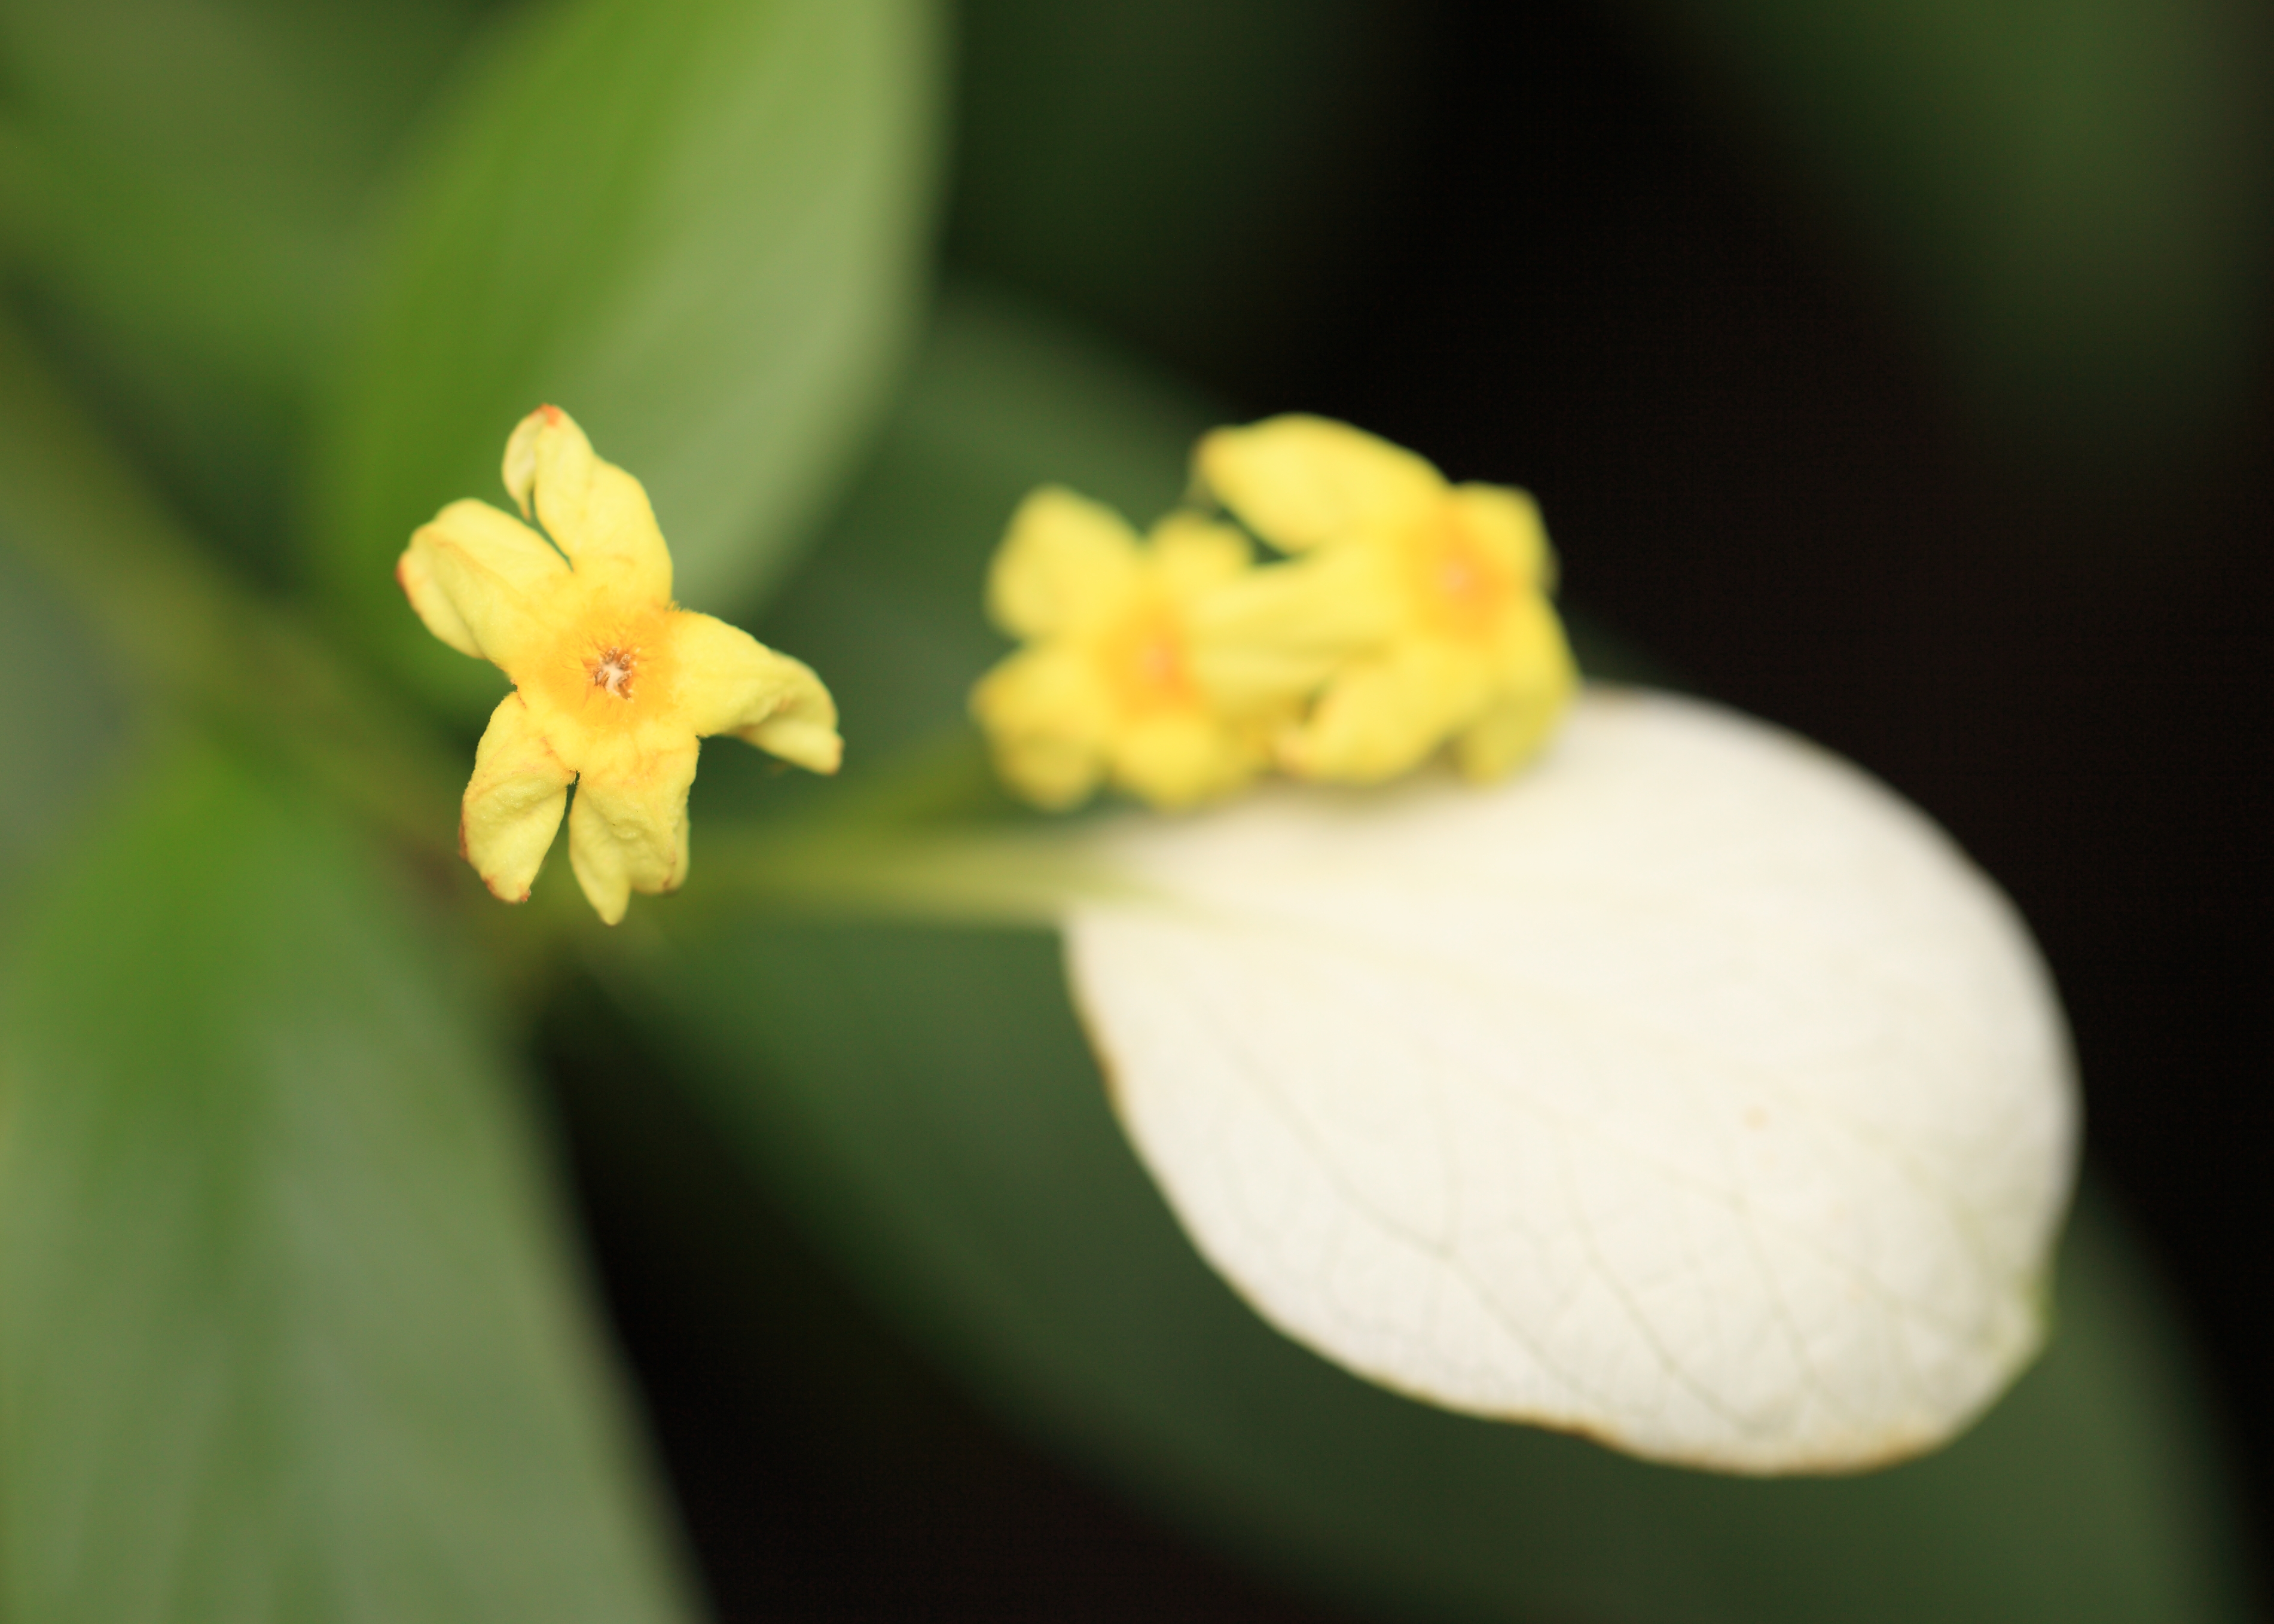
nature, blossom, plant, photography, leaf, flower, petal, green, high, botany, yellow, flora, wildflower, close up, tokyo, 5d, hires, markii, hi, res, resolution, jindaishokubutsukouen, choufu, macro photography, jasmine, flowering plant, plant stem, land plant